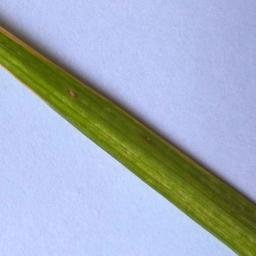
Label: Rice___Leaf_Blast